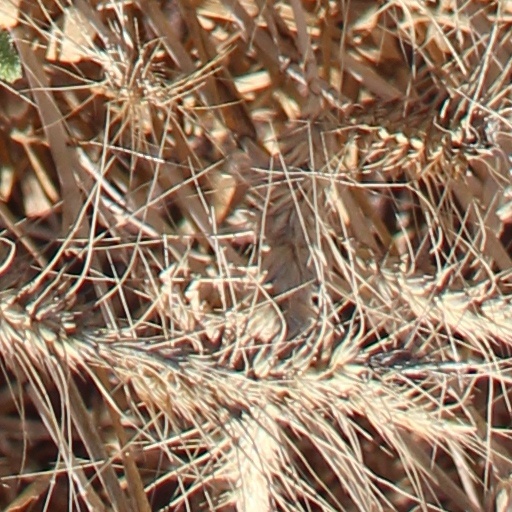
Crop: wheat